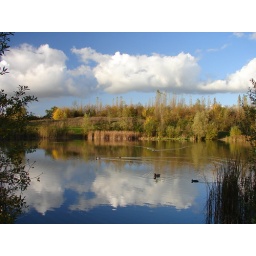
Blue sky and white cloud...ducks float by on a mirror surface.